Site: brandenburg
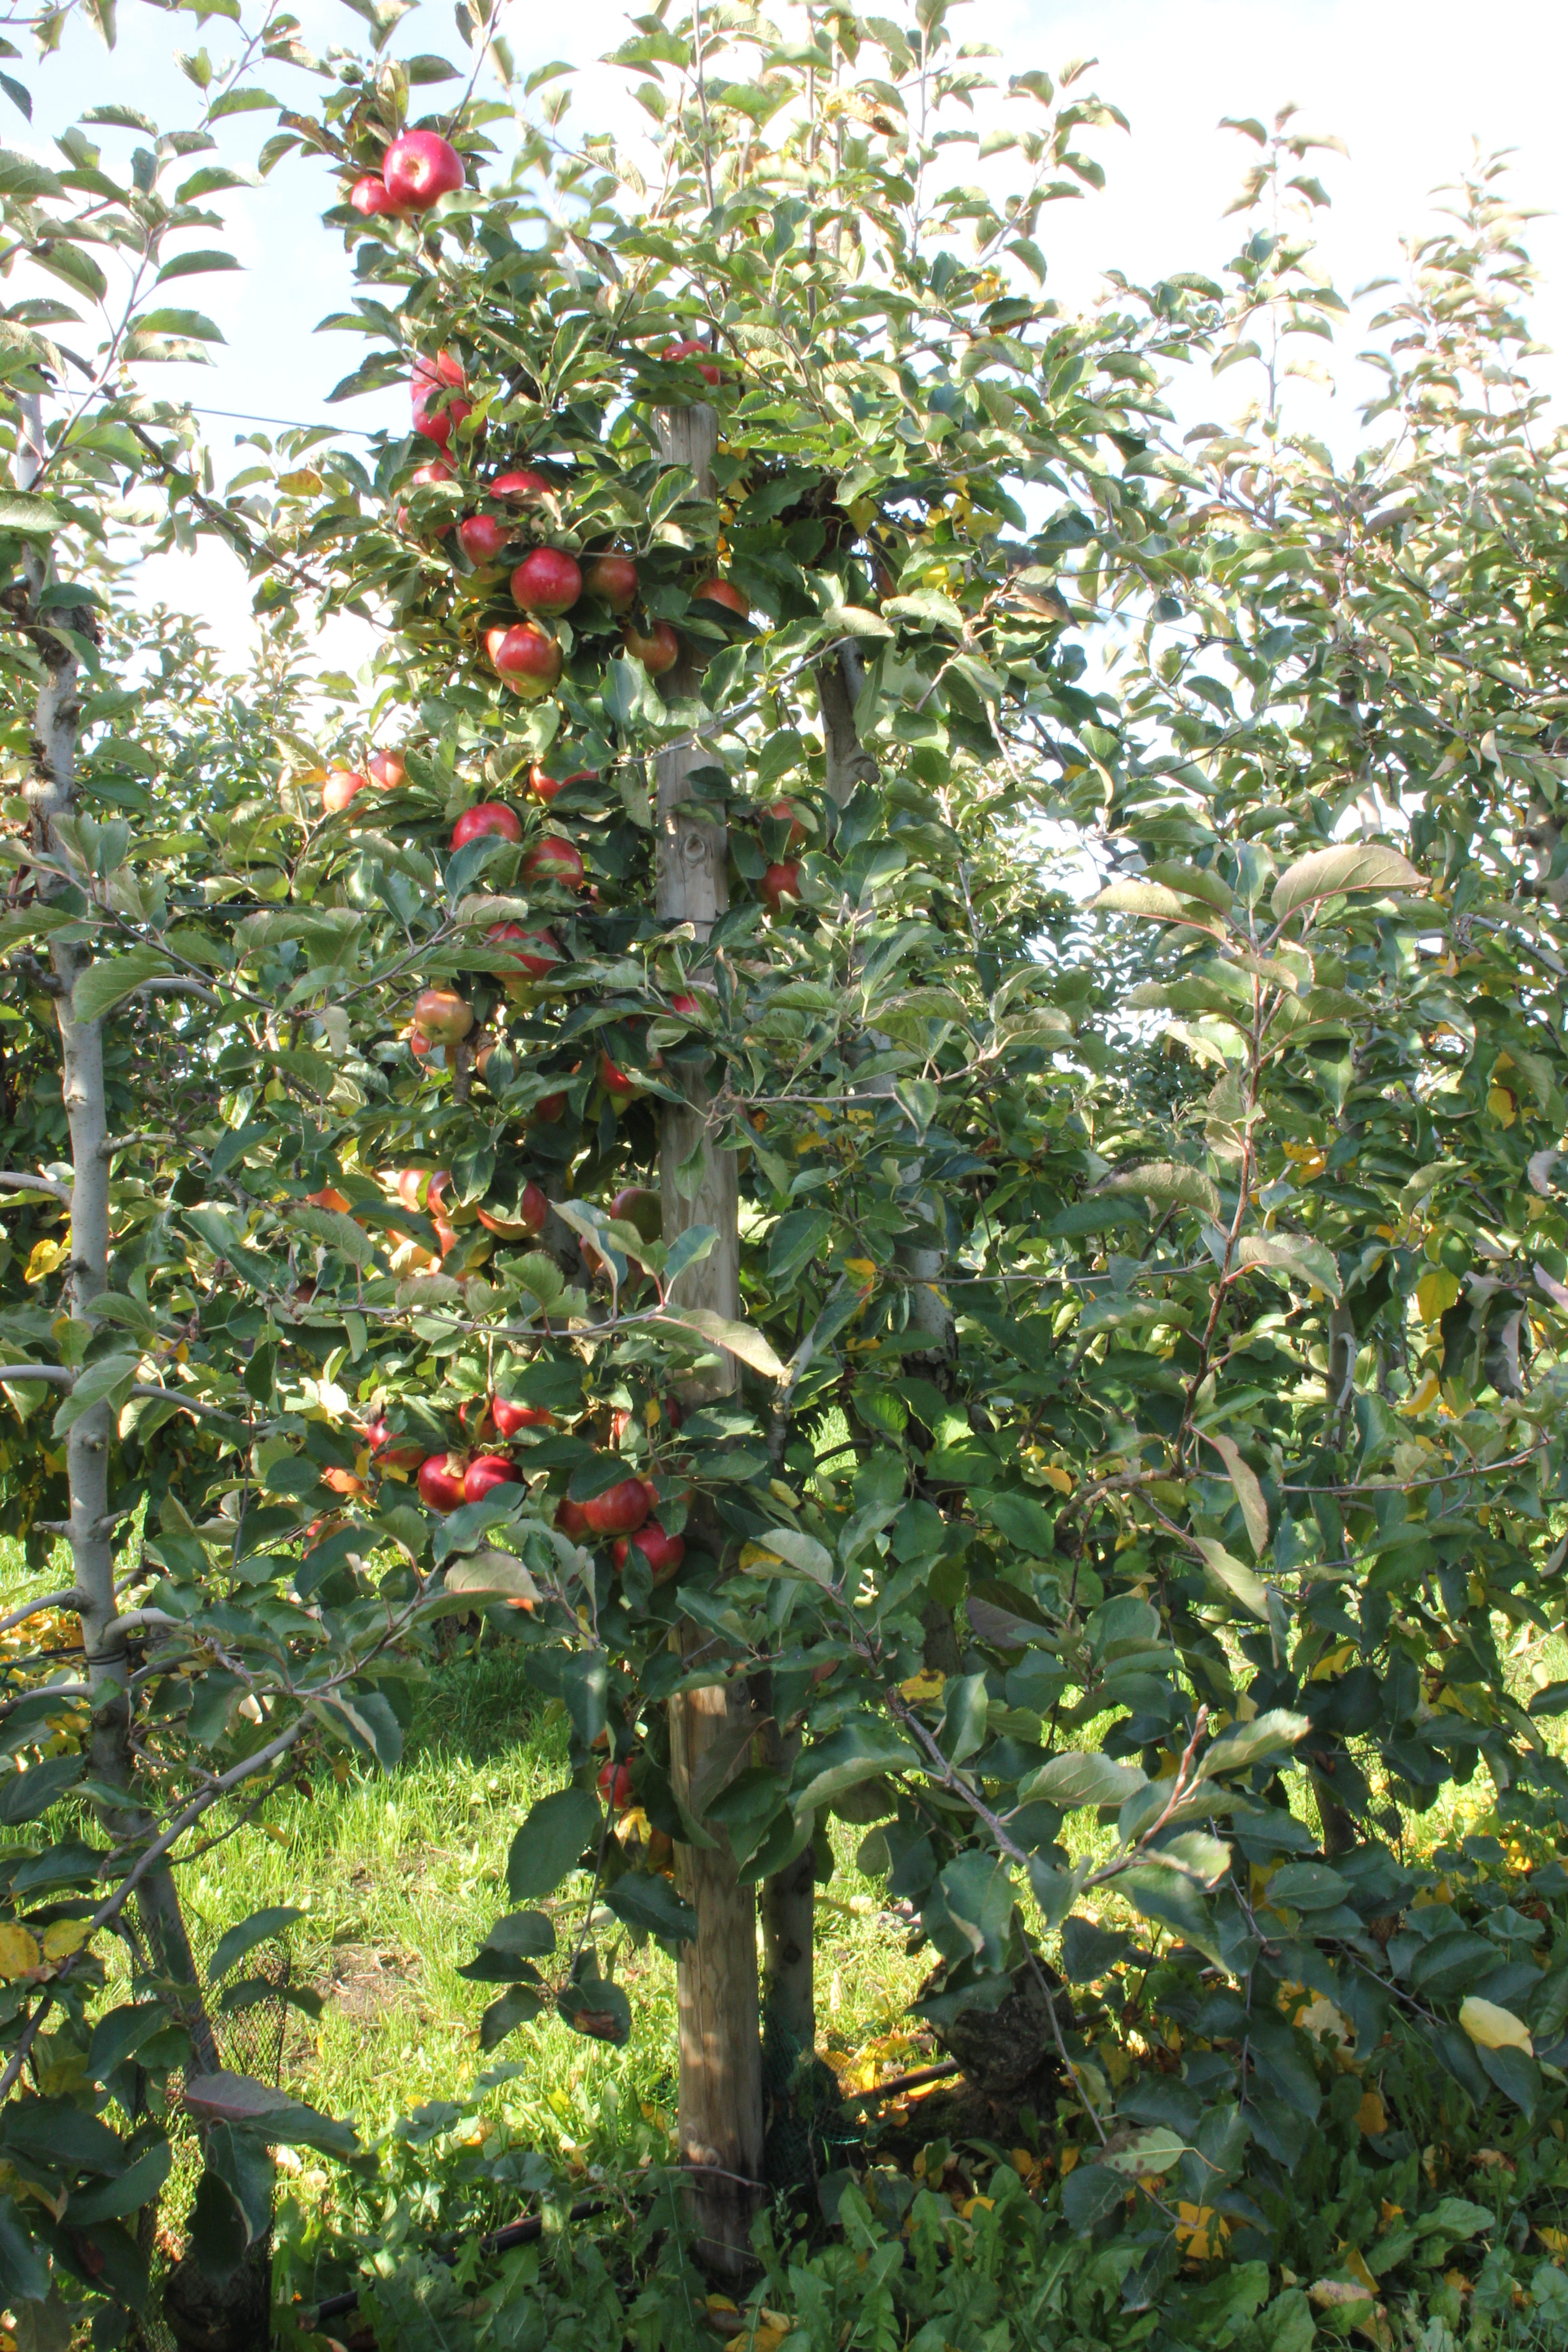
Growth stage (BBCH 91): Senescence, beginning of dormancy